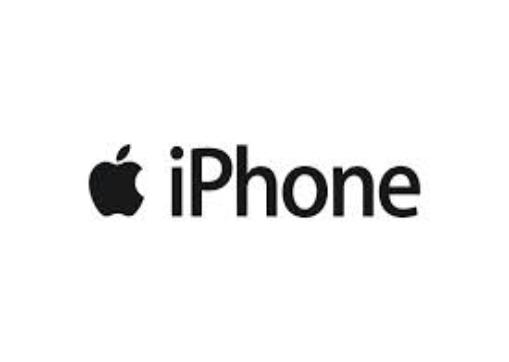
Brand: iPhone-2
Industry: Electronic